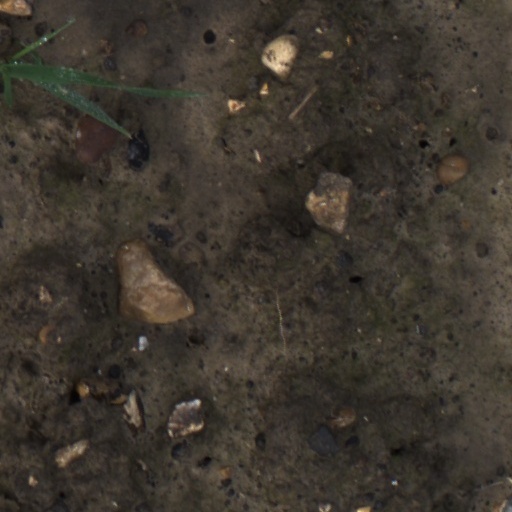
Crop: wheat